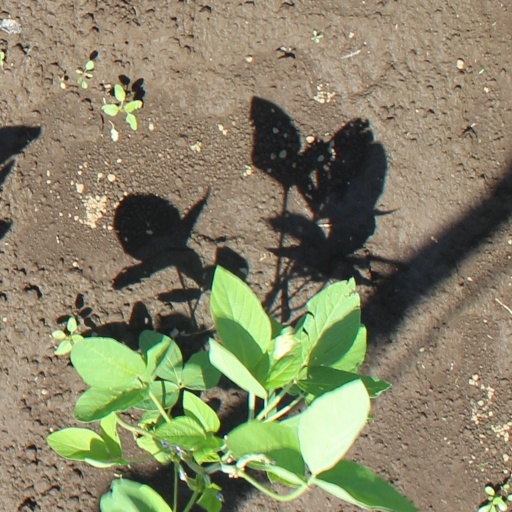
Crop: soybean